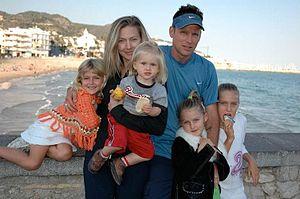
Julie Masse, née le 3 juin 1970 à Greenfield Park, est une chanteuse québécoise. Elle a grandi dans la ville de Longueuil.